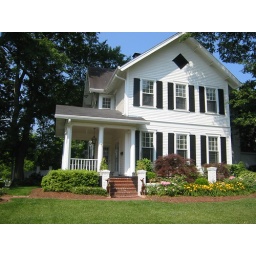
This house has been on the market for over a year, with the asking price droping by more than $200,000.